Milwaukee Road class A2

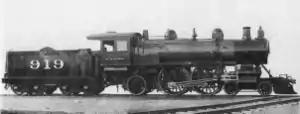

The Milwaukee Road's A2 class comprised 47 compound steam locomotives of the or 'Atlantic' configuration. The Milwaukee Road acquired them in five batches.